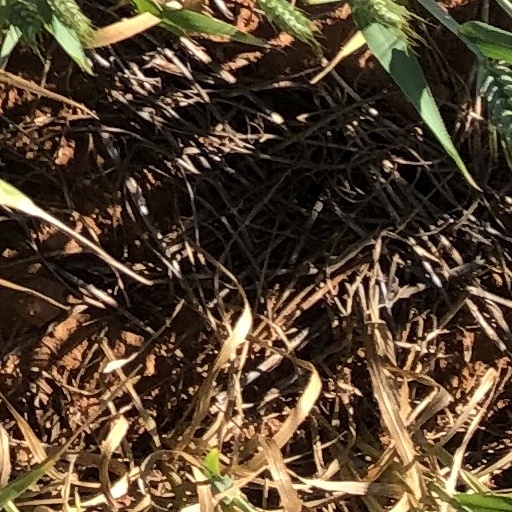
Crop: wheat